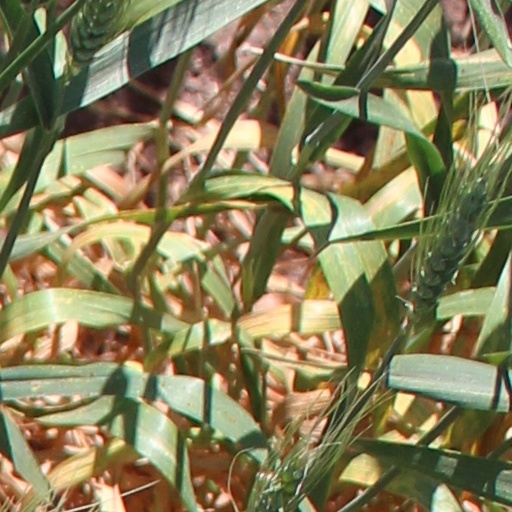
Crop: wheat